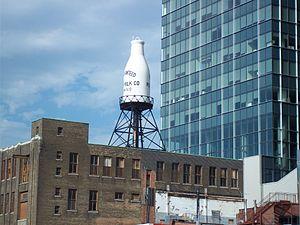
Pinte de lait Guaranteed Pure Milk Bottle, Montréal
Fondé en 1975, Héritage Montréal œuvre à promouvoir et à protéger le patrimoine architectural, historique, naturel et culturel du Grand Montréal. Au cœur d’un vaste réseau de partenaires, Héritage Montréal, un organisme privé sans but lucratif, agit par l’éducation et la représentation pour faire connaître, mettre en valeur et préserver l’identité et les spécificités de Montréal.
La pinte de lait Guaranteed Pure Milk est un château d'eau, en forme de bouteille de lait, situé au 1025 de la rue Lucien-L'Allier, à Montréal, au Québec. Propriété de l'ancienne laiterie Guaranteed Pure Milk, elle est devenue une icône du paysage montréalais.